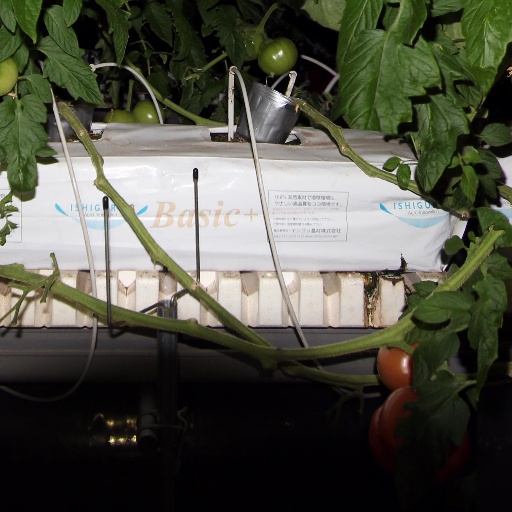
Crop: tomato